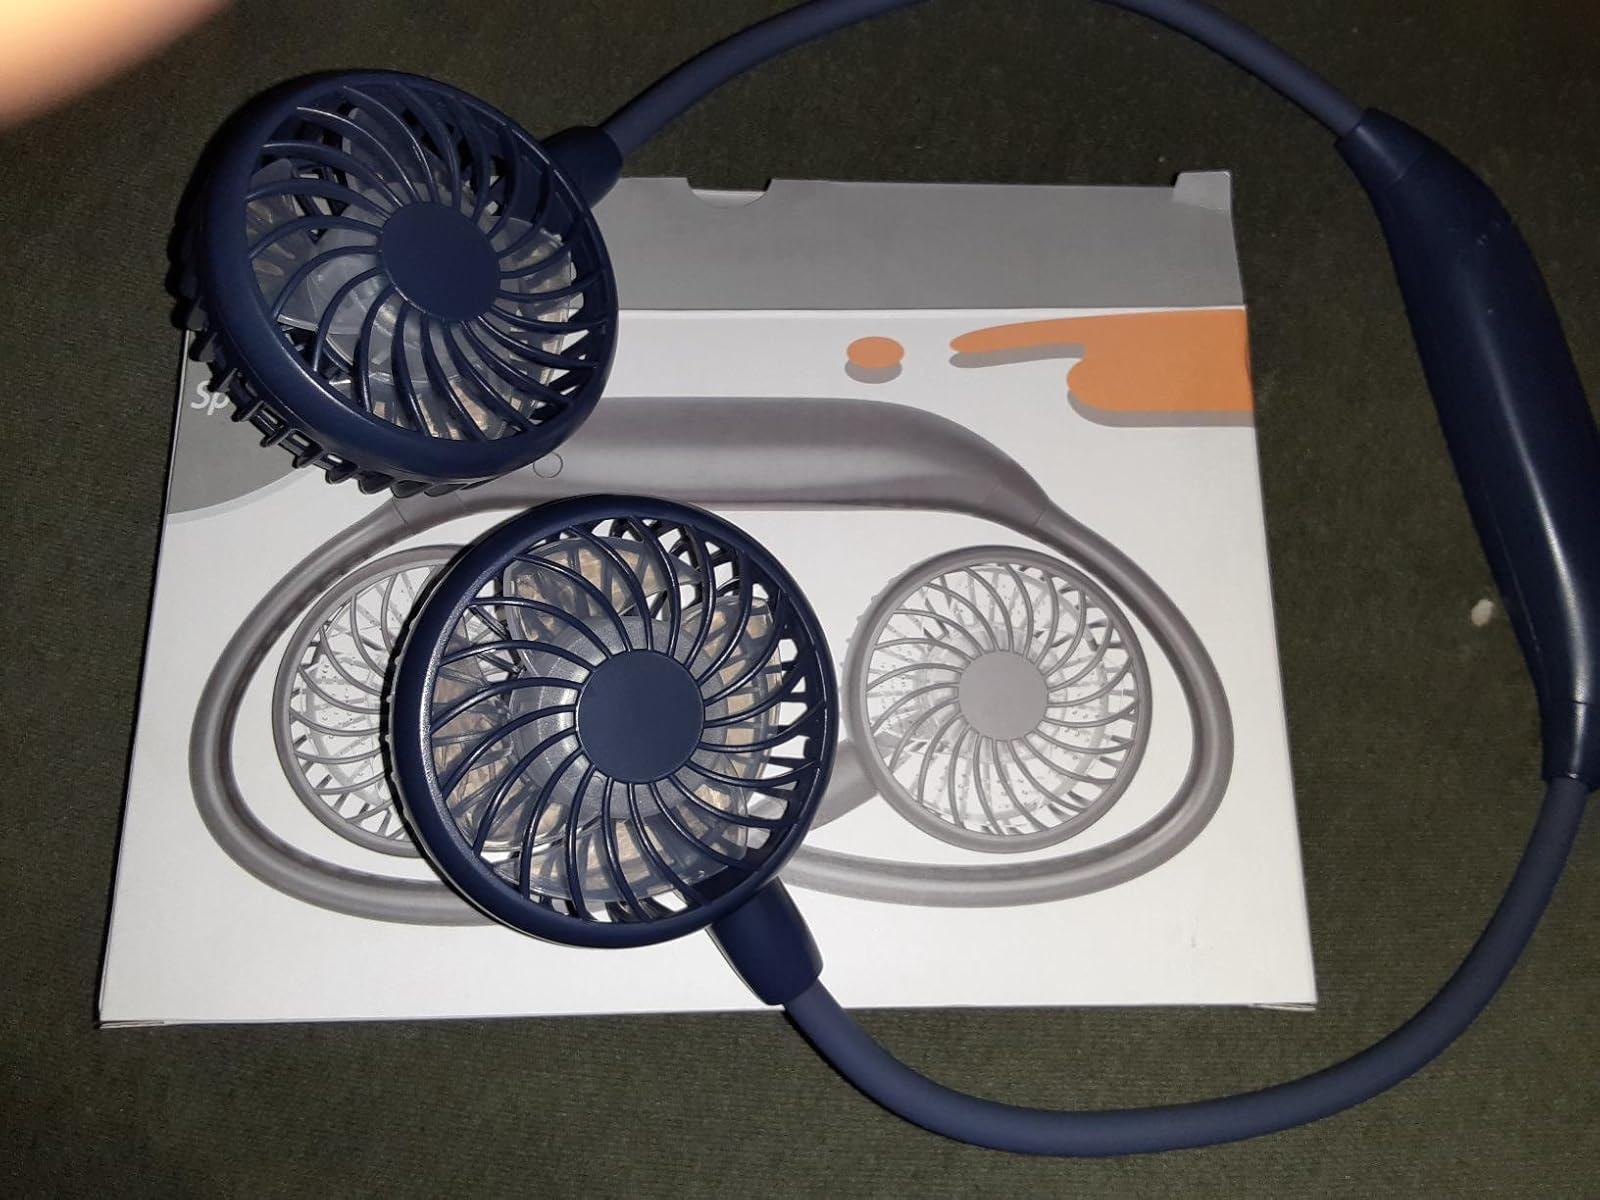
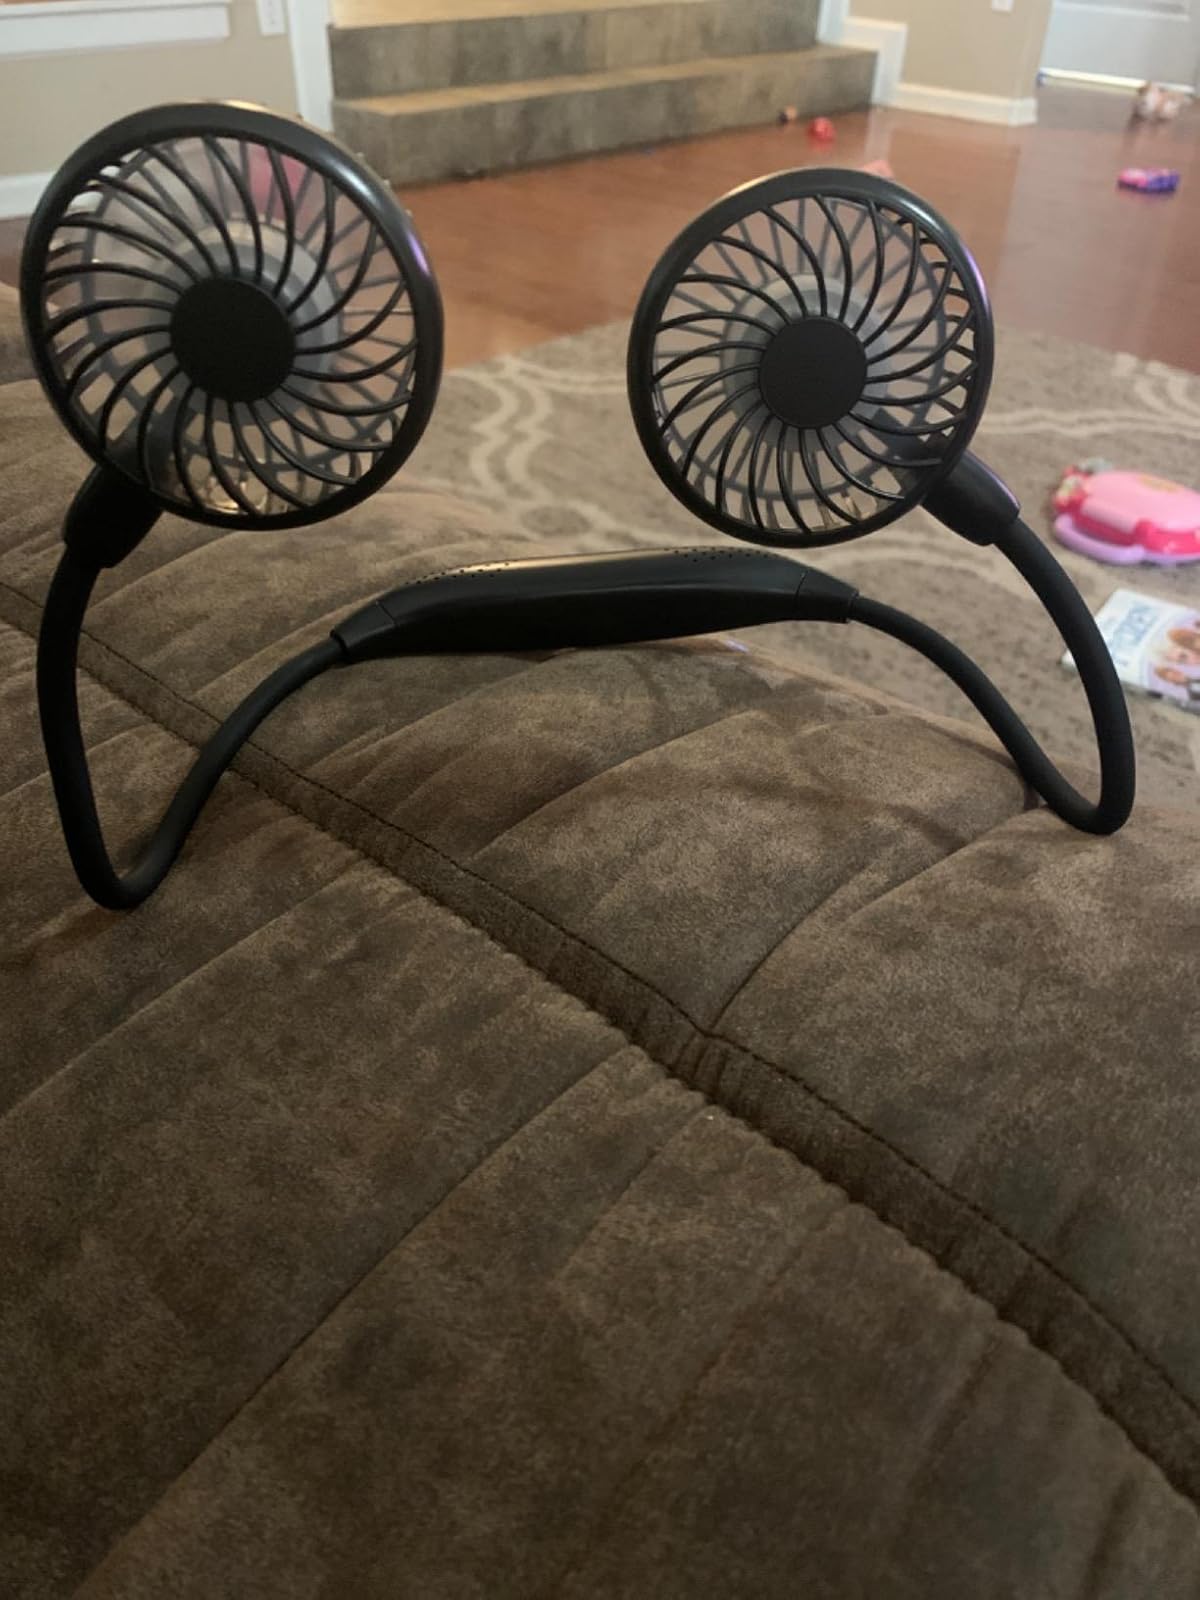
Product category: fan
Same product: no